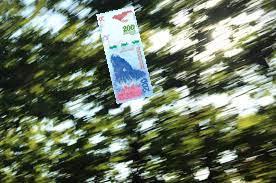
Denominación: 200